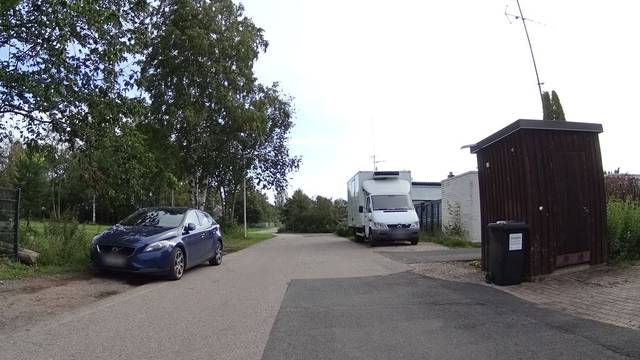
Region: Finland
Coordinates: 60.296, 25.02